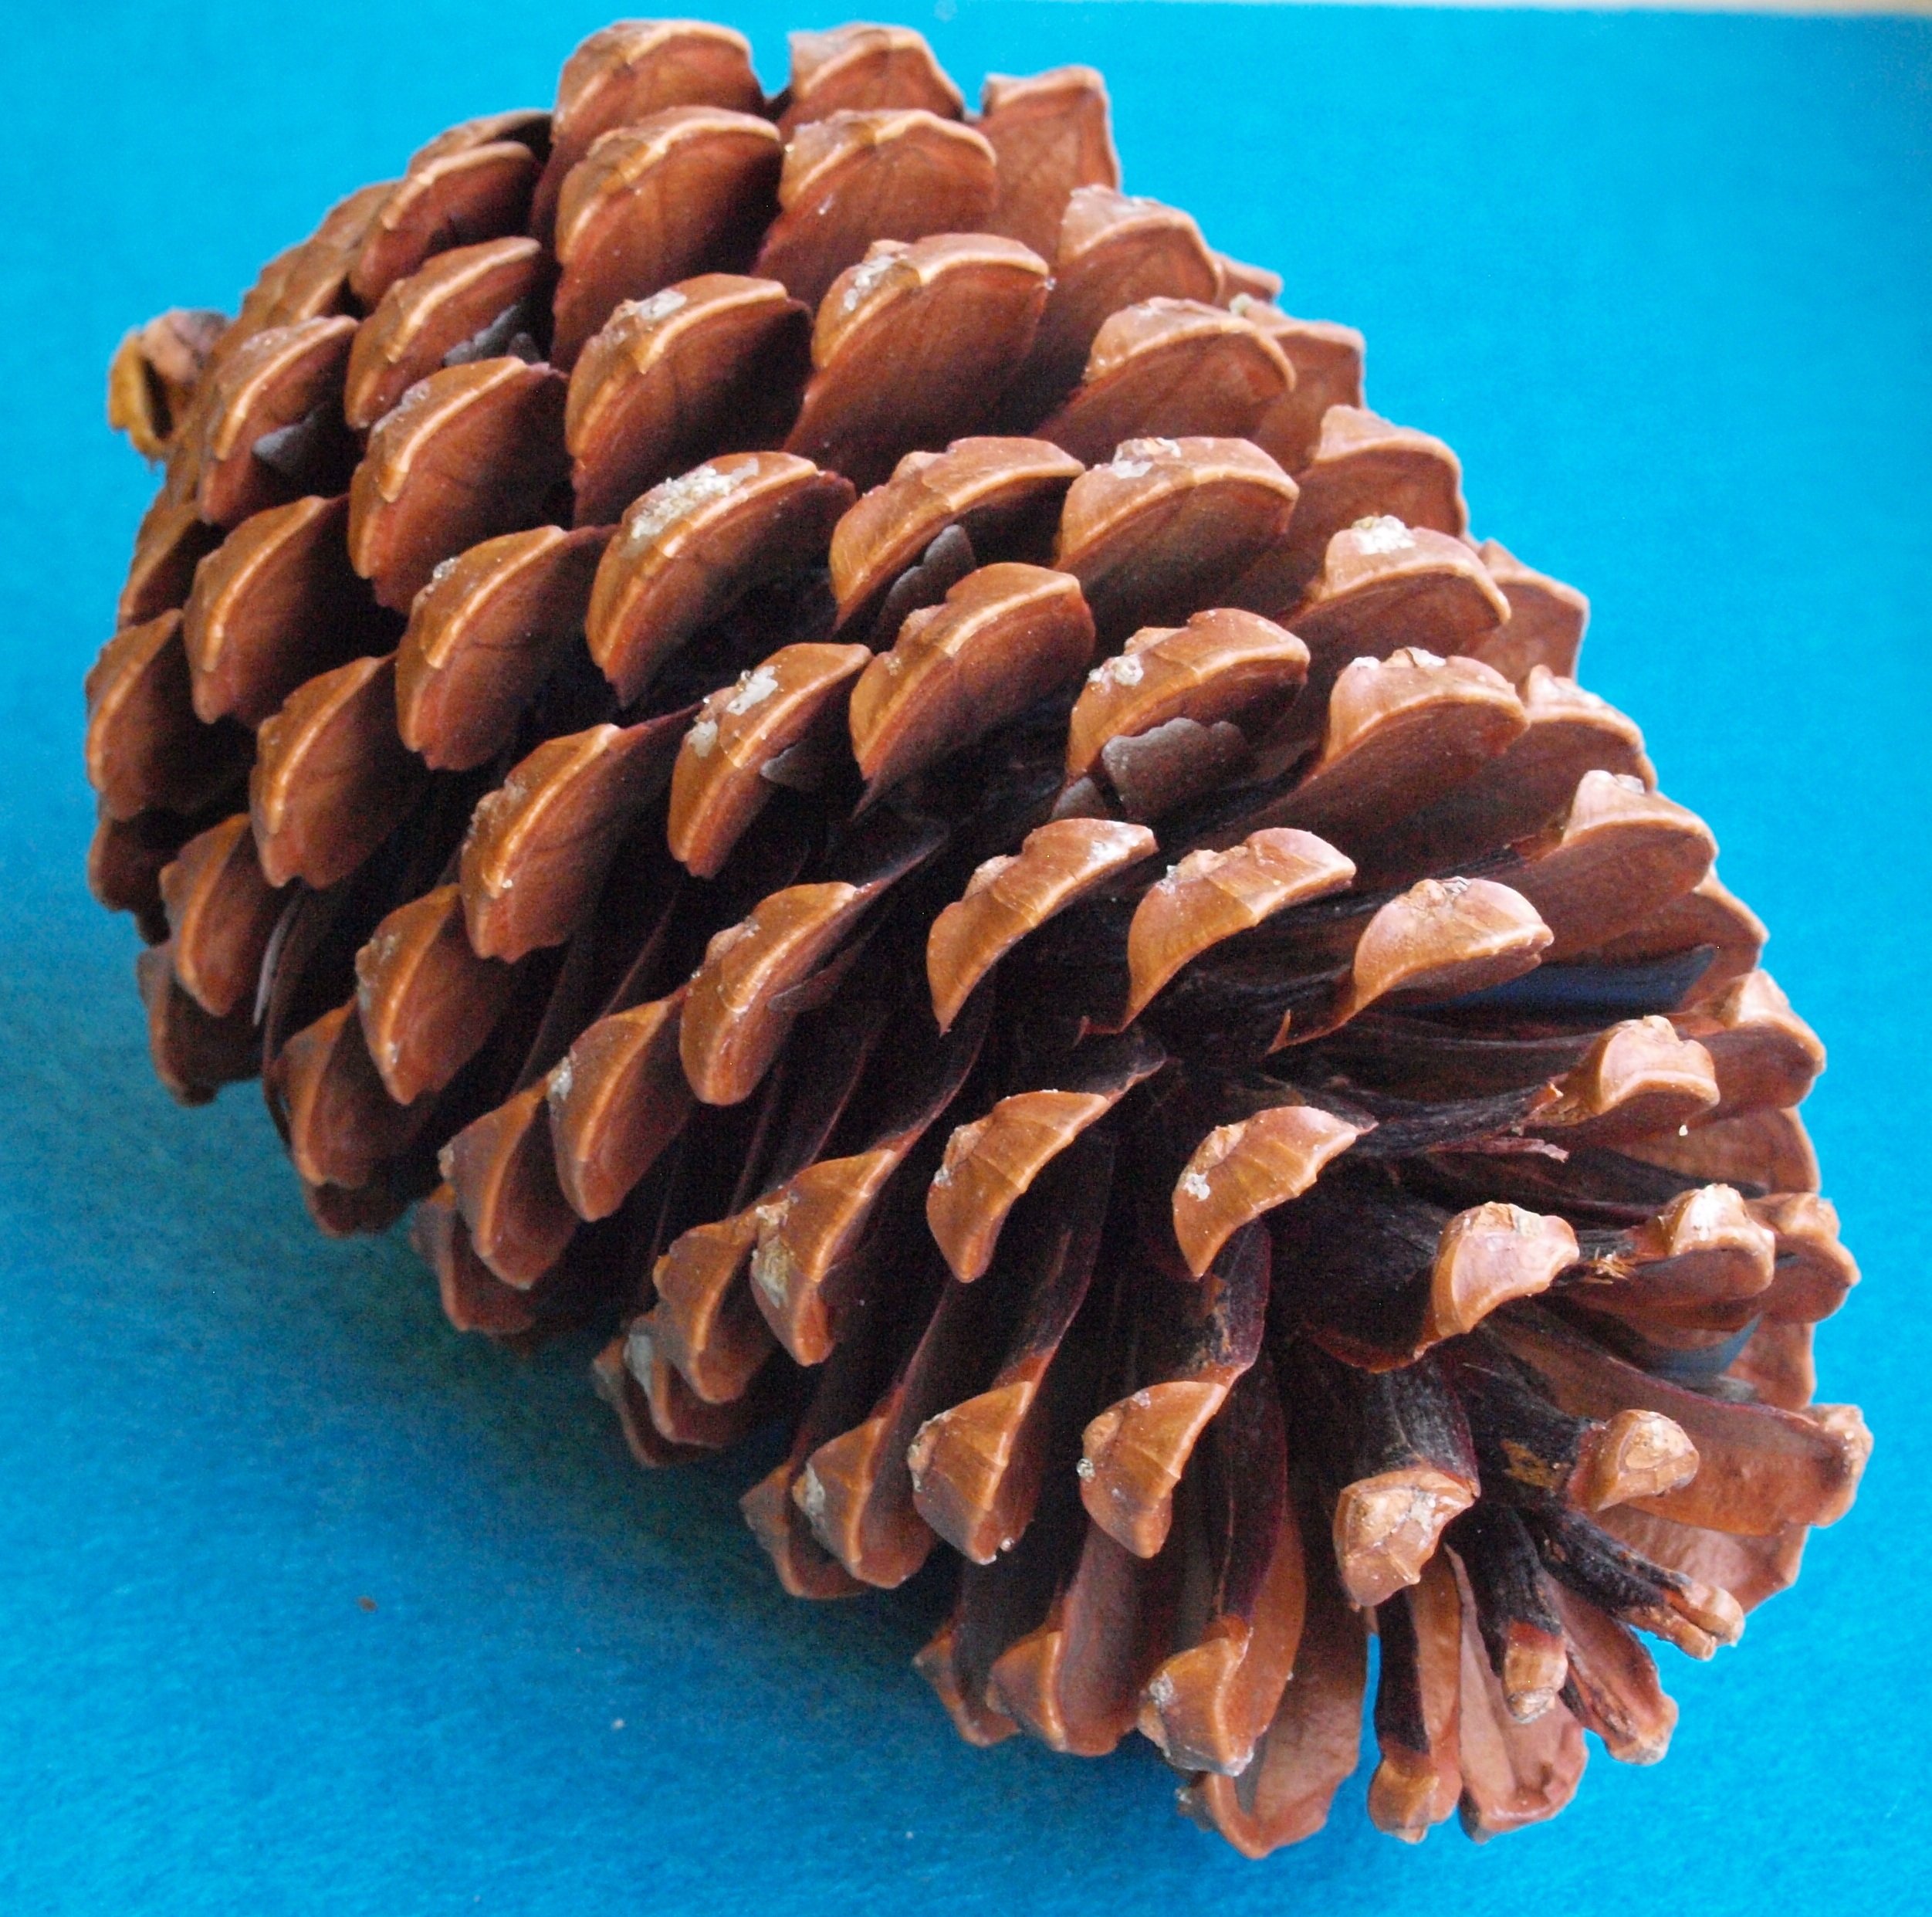
tree, wood, food, mediterranean, produce, material, conifer, maritime pine, star pine, grass family, woody plant, land plant, conifer cone, the beach pine cones, pinus pinaster, pinus maritima, hedgehog pine, sea pine, turpentine production